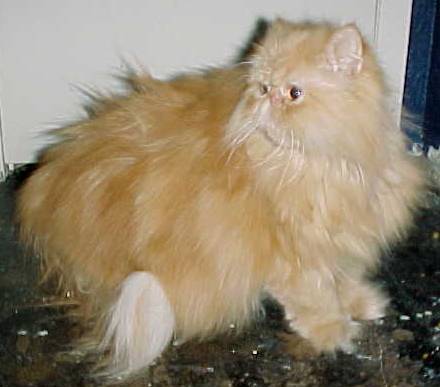
Label: cat